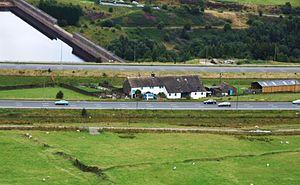
L’autoroute britannique M62 est une autoroute ouest-est qui traverse les Pennines dans le Nord de l'Angleterre, reliant les villes de Liverpool et Kingston-upon-Hull via Manchester et Leeds. La route fait partie des routes européennes E20 et E22. Elle mesure 172 km de long. Sur 11 km elle recoupe la M60 aux alentours de Manchester. Le premier projet de construction de la M62 fut présenté dans les années 1930, et fut d'abord conçu comme celui de deux routes séparées. L'autoroute fut construite par étapes entre 1971 et 1976 ; les travaux commencèrent à Pole Moor et s'achevèrent à Tarbock dans la périphérie de Liverpool. La M62 comprit la terminaison nord de la Stretford-Eccles bypass, route construite entre 1957 et 1960. En prenant en compte l'inflation en 2007, la construction a coûté approximativement 765 millions £. L'autoroute est relativement chargée, avec un trafic quotidien moyen de 100 000 voitures dans le Yorkshire ; certains points du parcours sont sujets aux embouteillages, en particulier entre Leeds et Huddersfield dans le West Yorkshire.